Fred de Heij

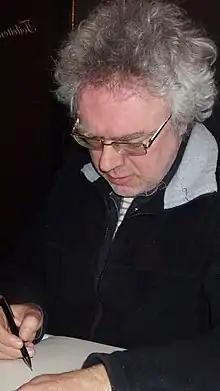
Fred de Heij

Fred de Heij (born February 21, 1960, in Amsterdam) is a Dutch cartoonist. He is the winner of the 2014 Stripschapprijs.